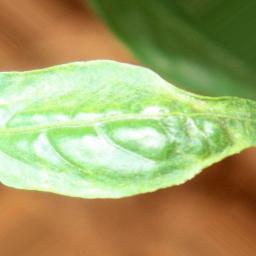
Label: mites_and_trips